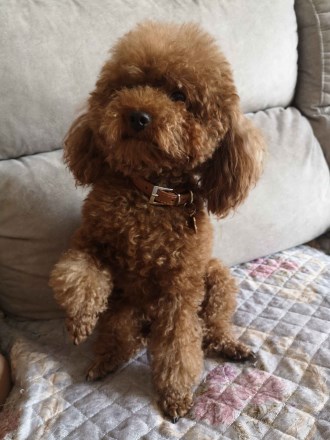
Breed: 7449-n000128-teddy